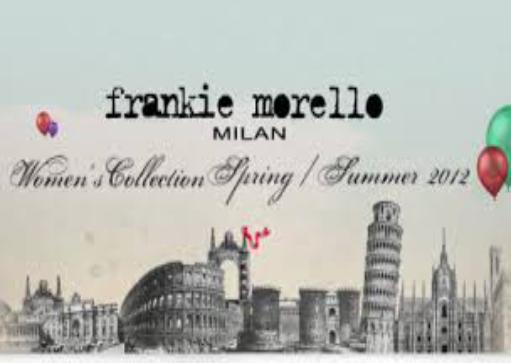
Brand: Frankie Morello
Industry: Clothes